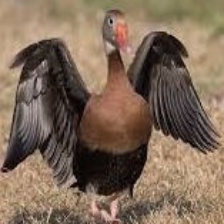
Species: SPOTTED WHISTLING DUCK
Scientific name: DENDROCYGNA GUTTATA
ImageNet parent category: drake